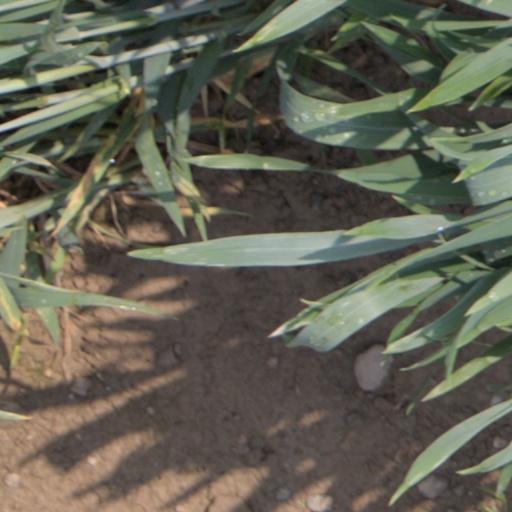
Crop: wheat